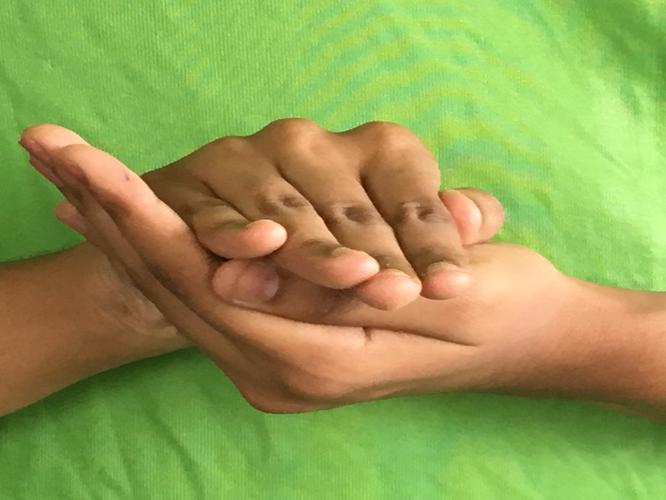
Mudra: Samputa
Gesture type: double_hand